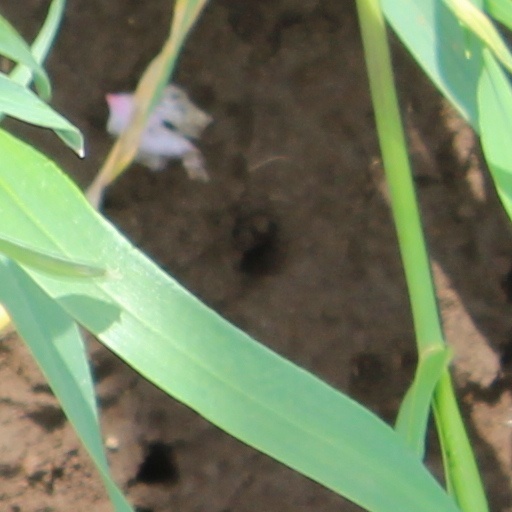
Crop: wheat